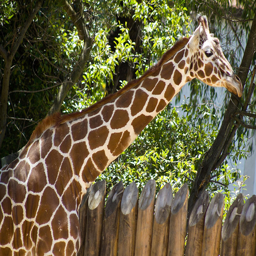
a giraffe behind a fence eating leaves from a tree
An adult giraffe leaning over a fence to eat leaves.
A single giraffe in an enclosure near trees.
a giraffe in captivity lookin mad depressed and missing the wildy
An animal that is eating some food up a tree.